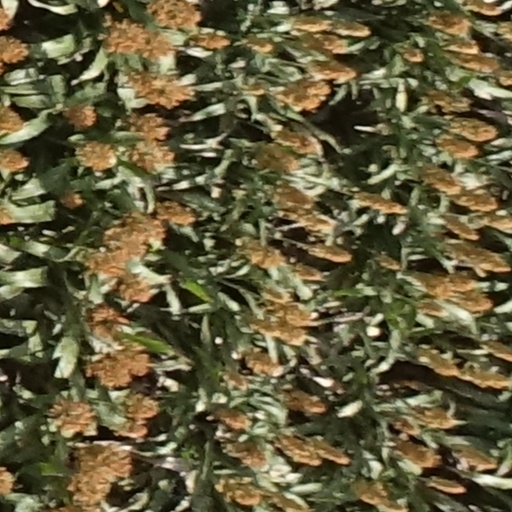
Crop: sorghum